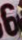
Number: 6